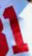
Number: 1